William Wierman Wright

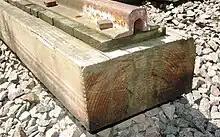
Example of "U" rail section on longitudinal sleepers as used on Nashville and Chattanooga Railroad in 1863

In December 1863, Wright rejoined the U.S. Military Railroad construction corps. Over the next four months, Wright mobilized a workforce of two thousand men and numerous military engineer units such as the Virginia Construction Corps of three hundred men, 1st Regiment Missouri Volunteer Engineers under Colonel Henry Flad, 1st Regiment Michigan Volunteer Engineers and Mechanics under Colonel William Power Innes, and the 12th and 13th regiments of the United States Colored Troops.